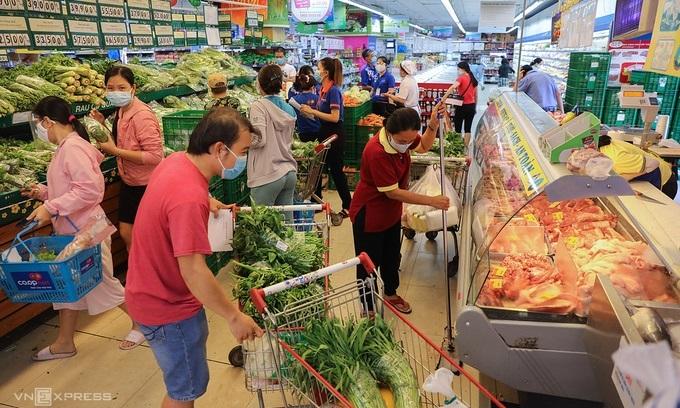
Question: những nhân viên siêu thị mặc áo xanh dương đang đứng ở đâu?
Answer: ở gần quầy bán rau